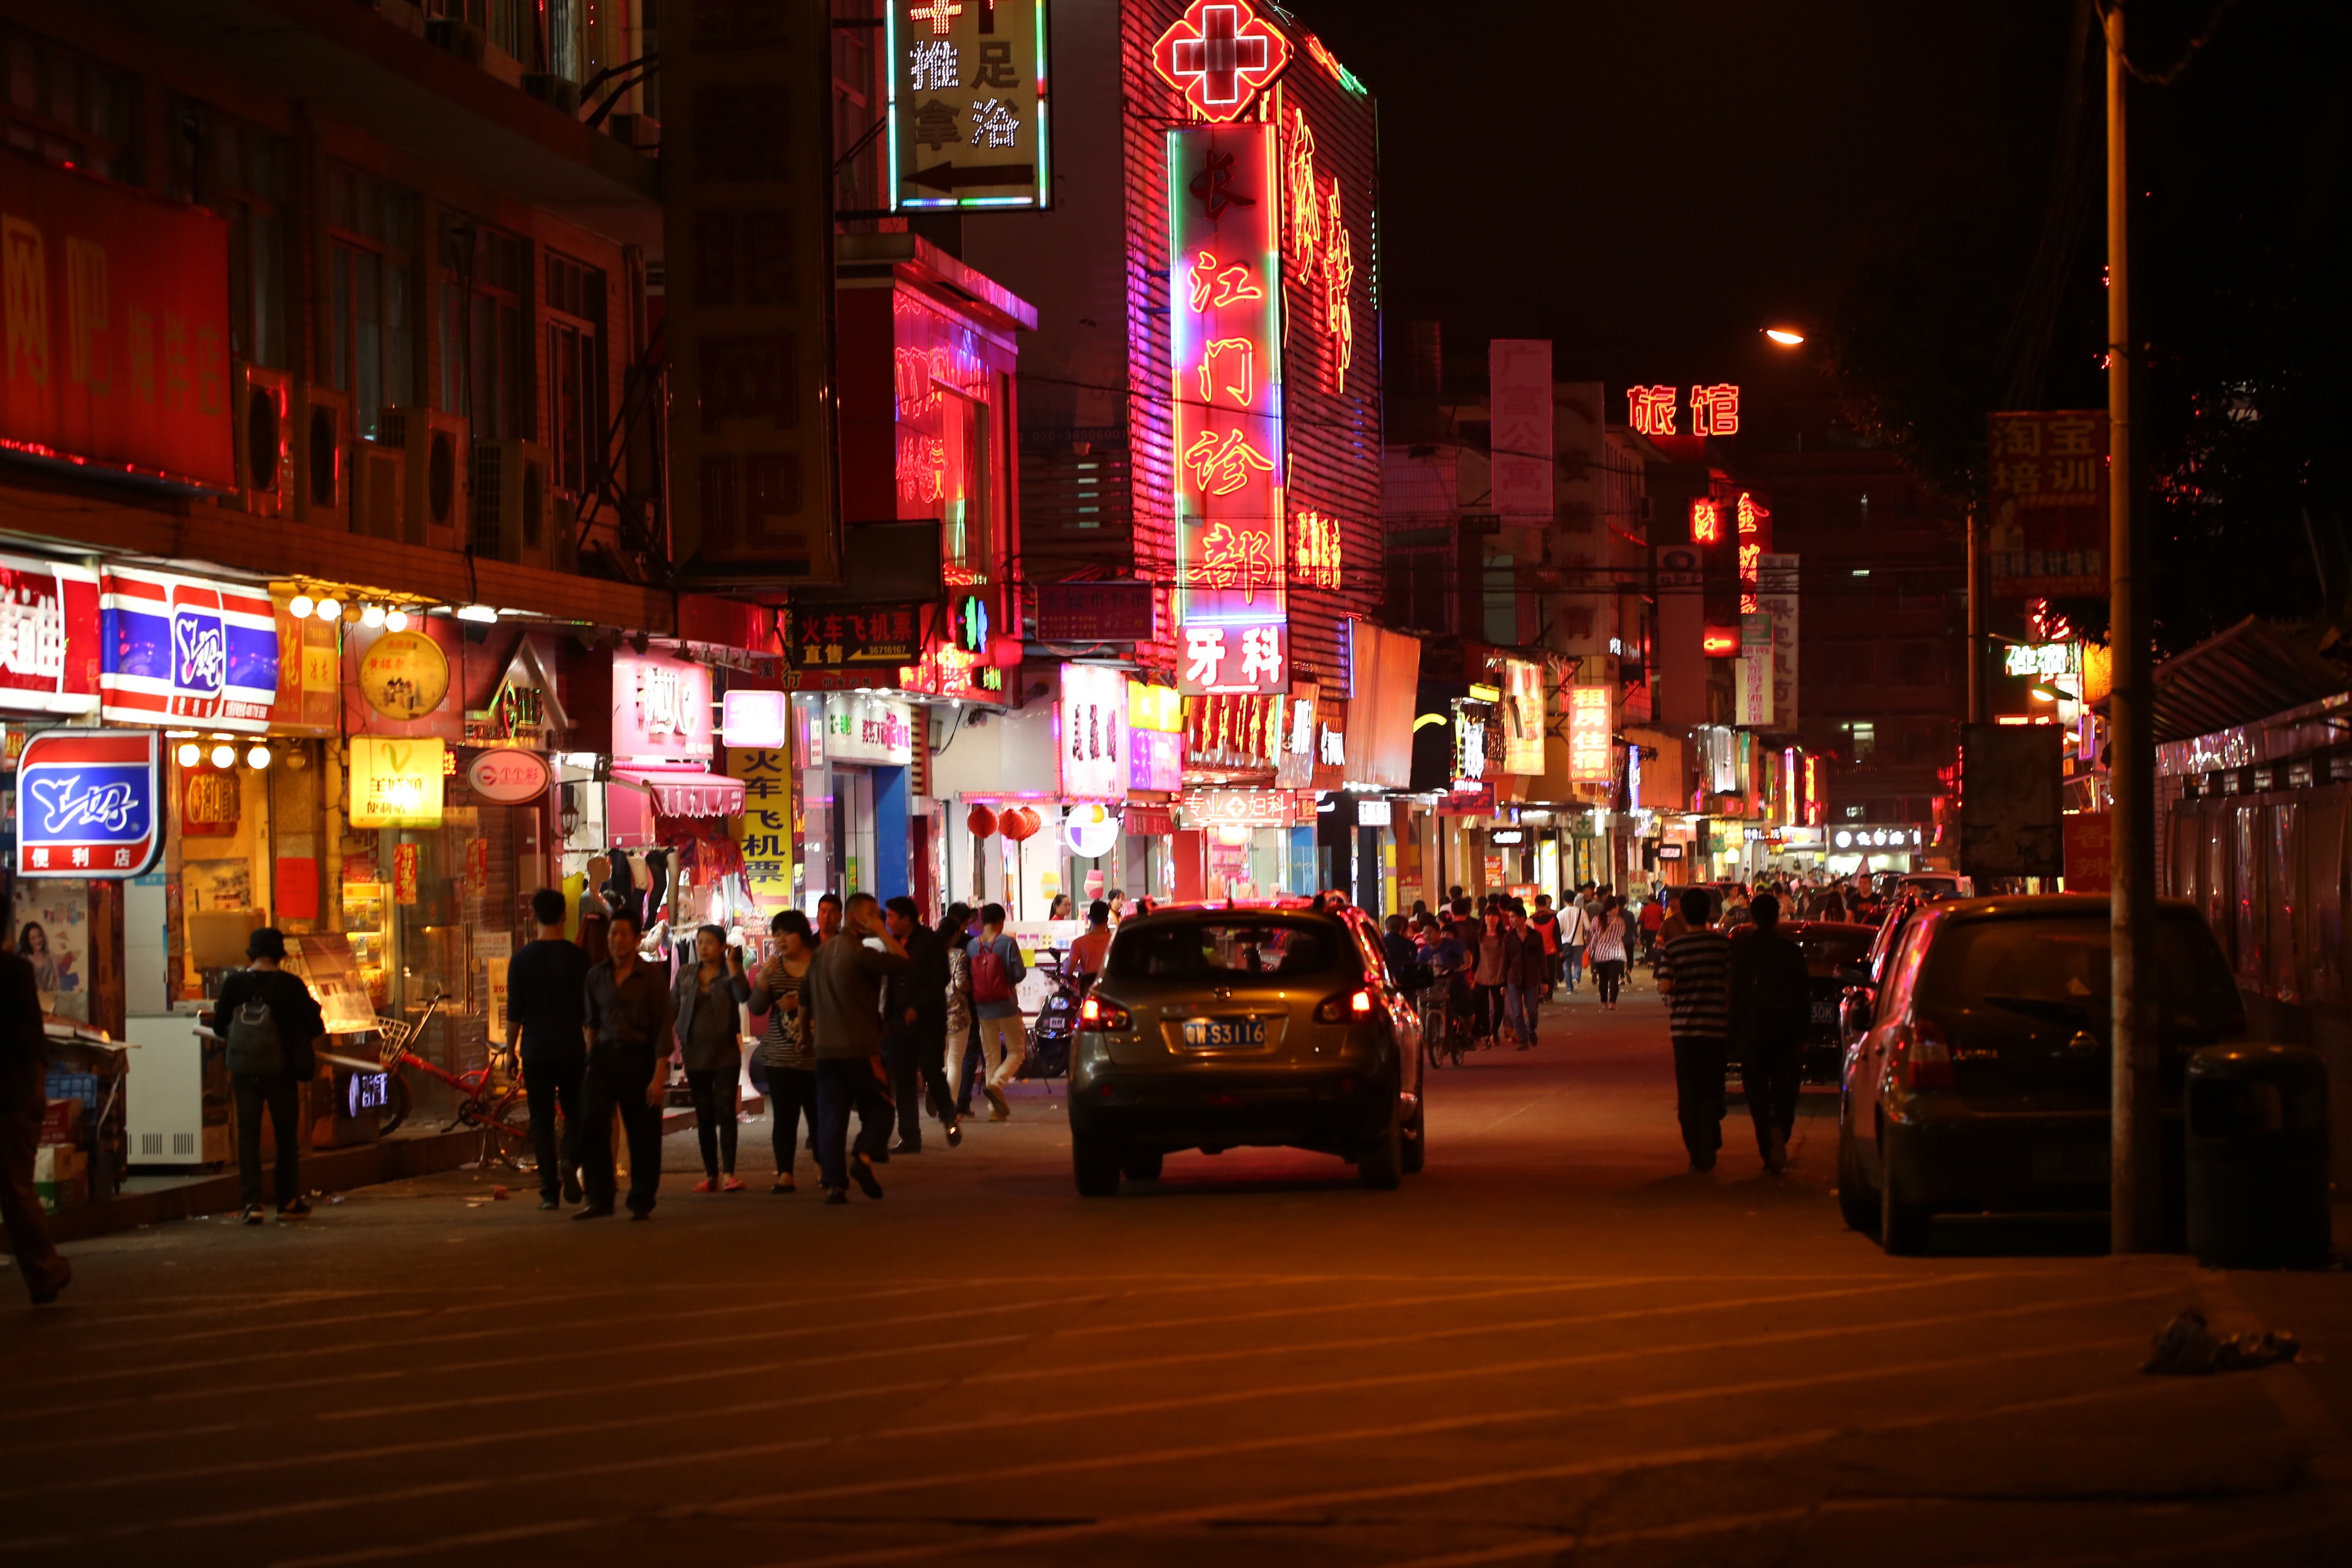
pedestrian, light, road, street, night, town, city, crowd, cityscape, downtown, evening, banner, lighting, neon, infrastructure, metropolis, billboard, urban area, human settlement